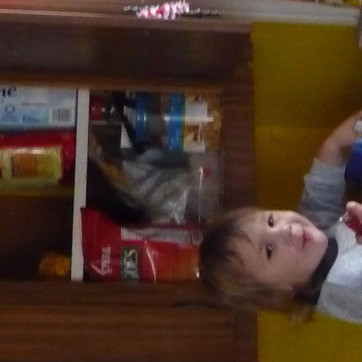
Material: plastic